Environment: real
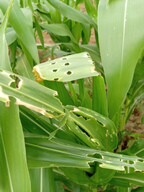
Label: fall_armyworm